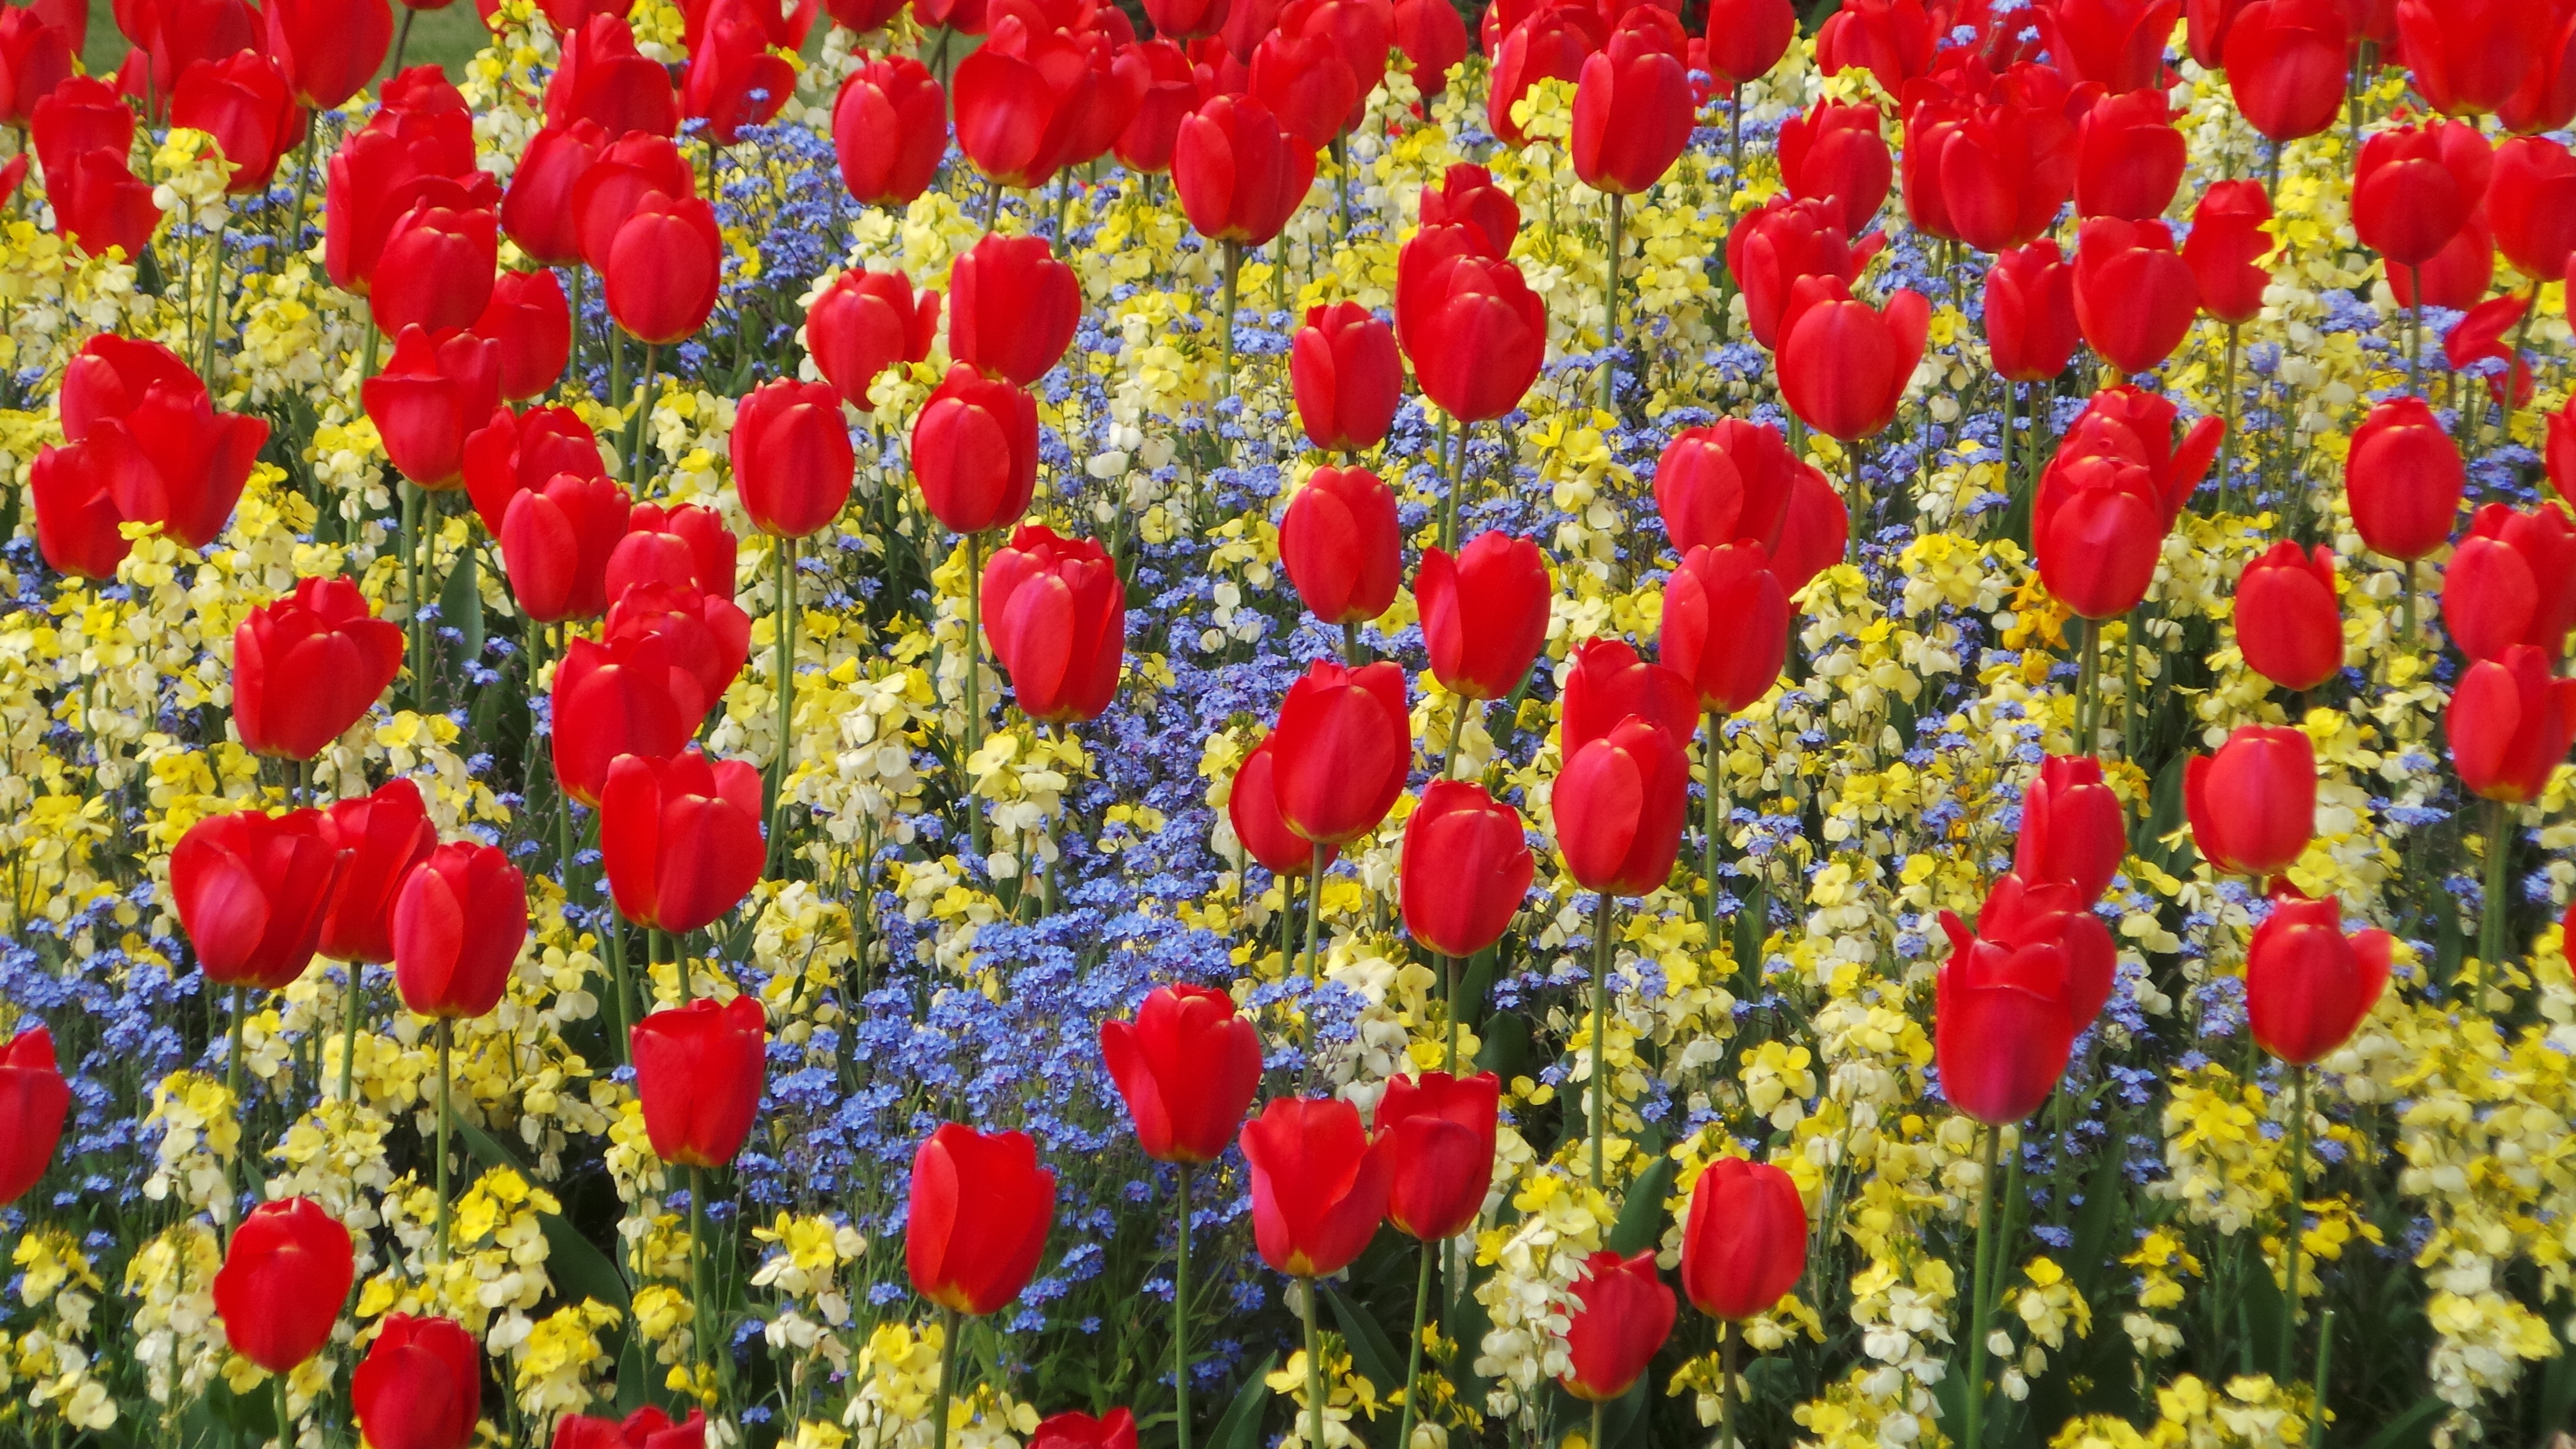
nature, blossom, plant, field, flower, petal, bloom, floral, tulip, spring, red, natural, colorful, season, flowers, bright, poppy, tulips, valentine, floristry, flowering plant, lily family, land plant